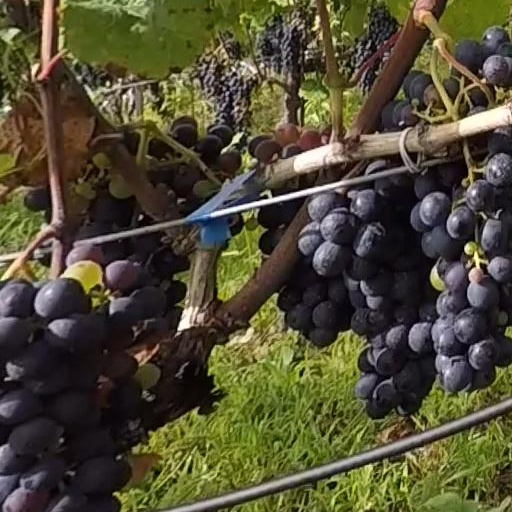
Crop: grape